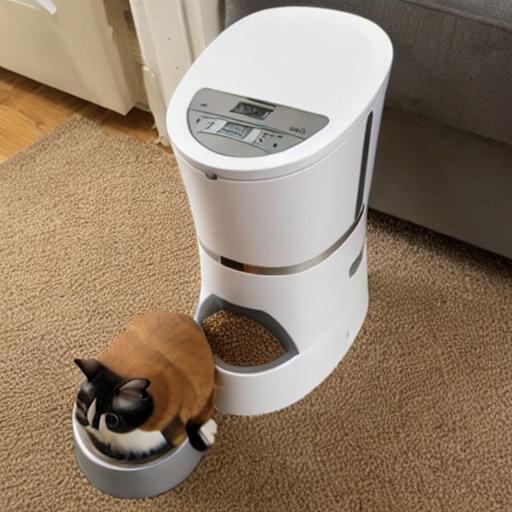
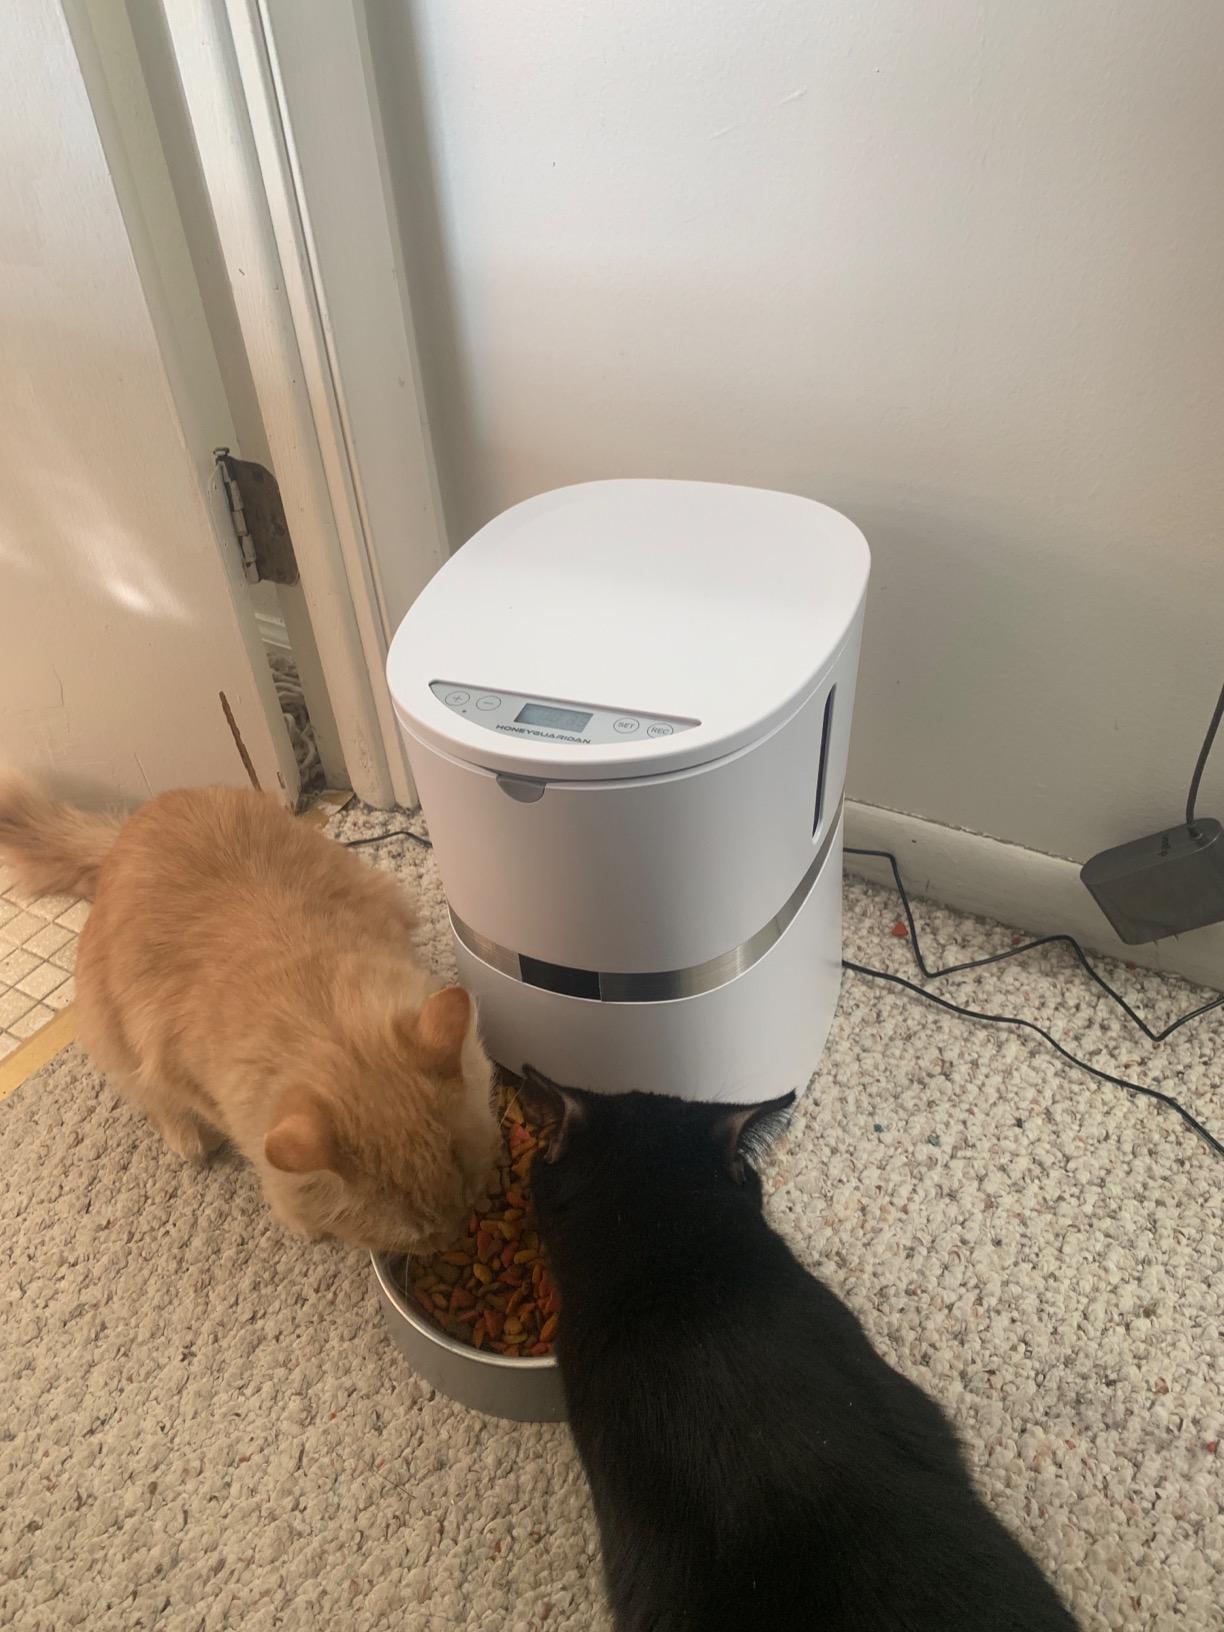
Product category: items_feeder
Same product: no